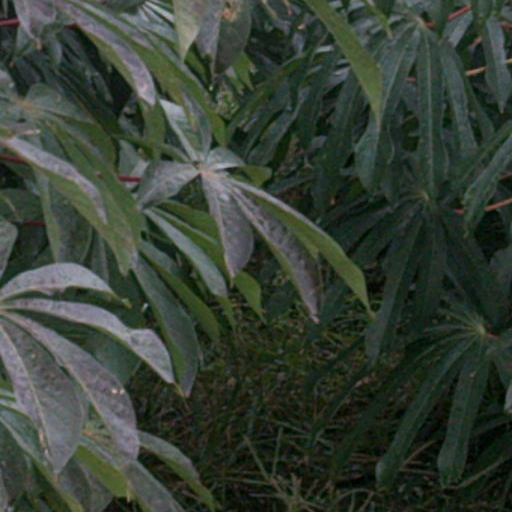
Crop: cassava